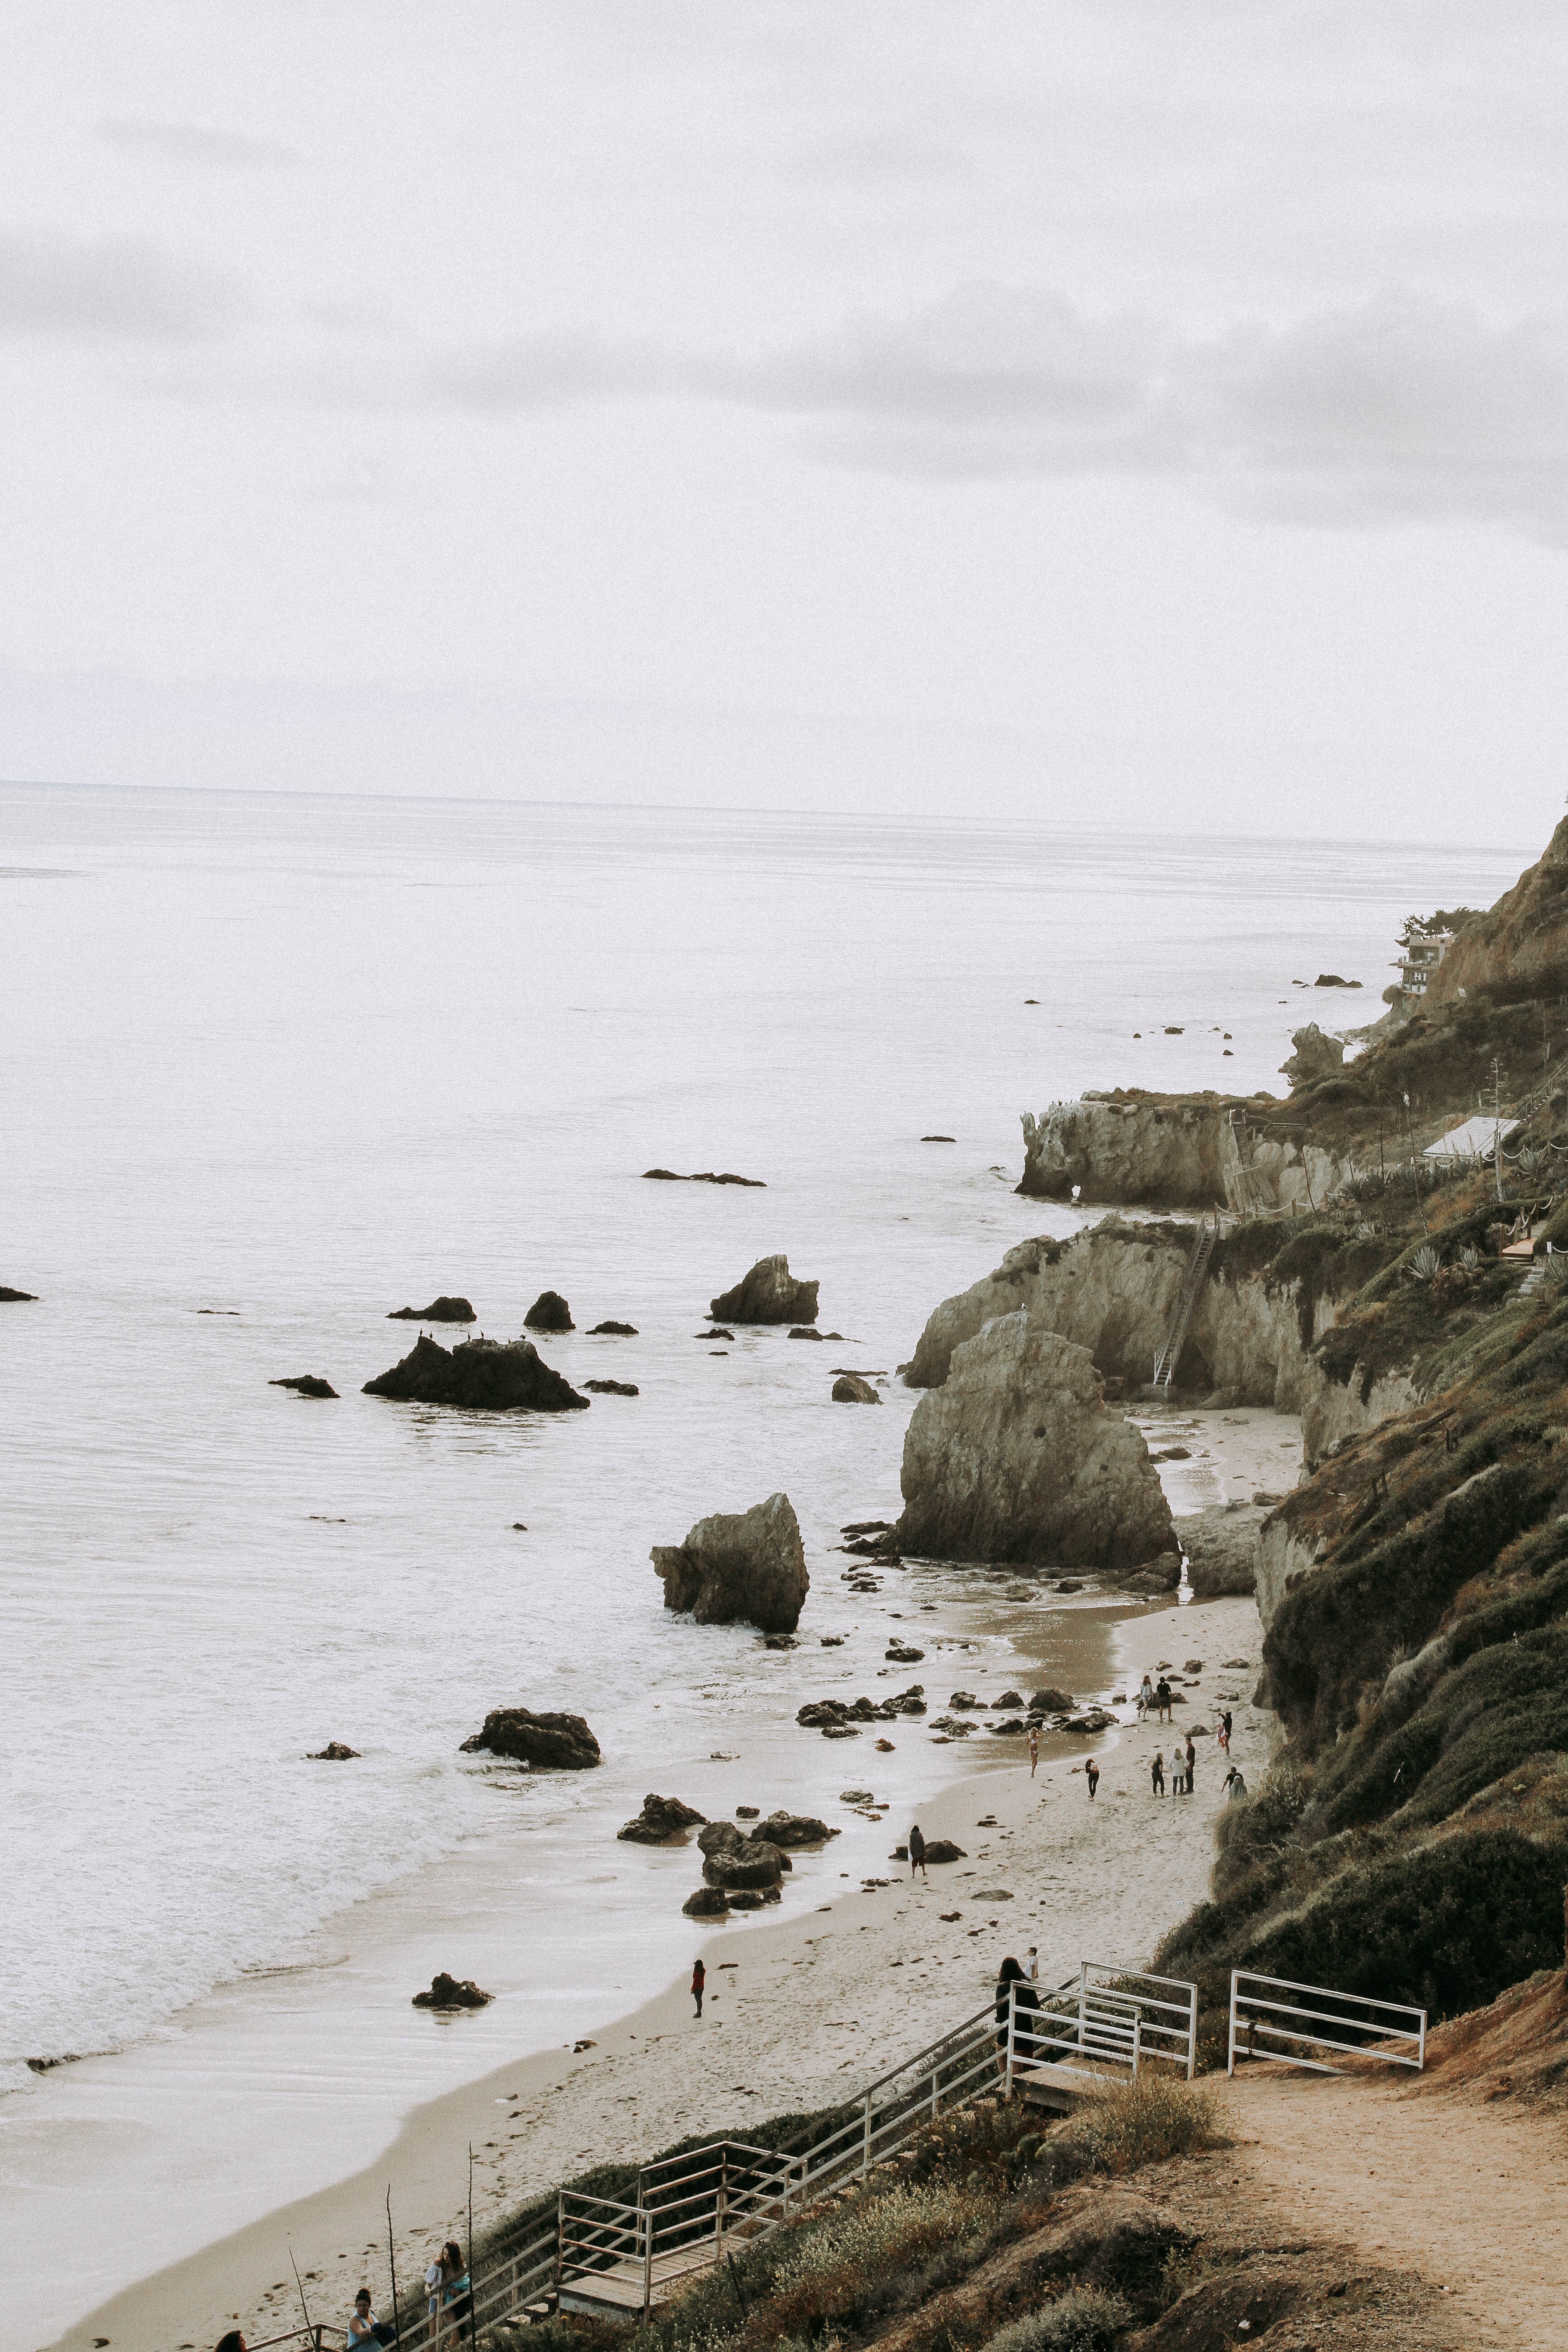
beach, sea, coast, water, sand, rock, ocean, shore, wave, cliff, cove, tower, bay, terrain, material, body of water, cape